Lashkar Express

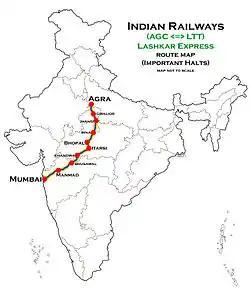
Lashkar Express (Mumbai – Agra) Route map

The Lashkar Express runs between Lokmanya Tilak Terminus in Mumbai, Maharashtra and Agra Cantt. in Agra, Uttar Pradesh.